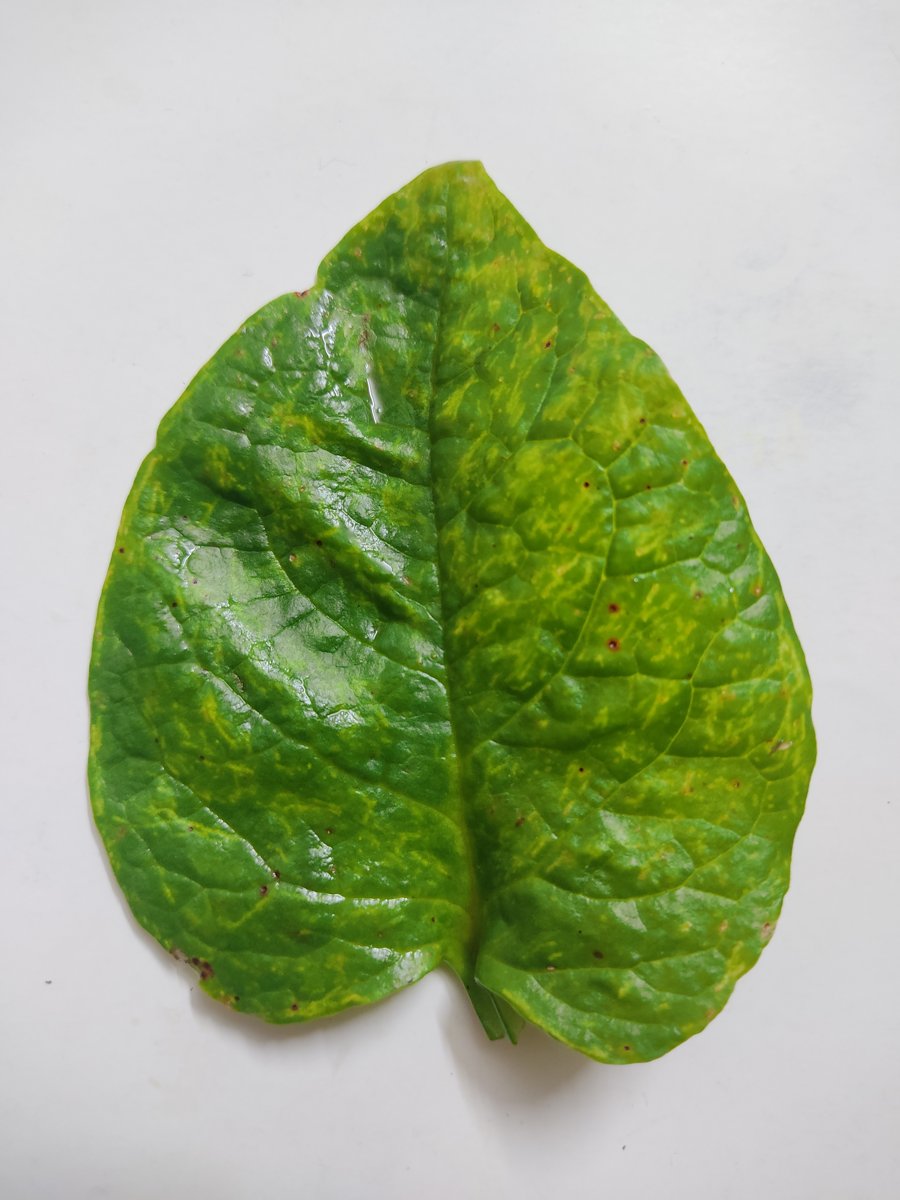
Label: Downy-Mildew